Apocalypse (video game)

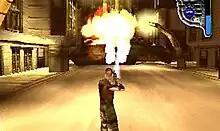
The player is fighting a tank. The display in the top-right shows that the player is using the rocket launcher, and the blue bar coming down from it indicates how much ammunition is remaining for that weapon.

"Apocalypse" features 3D gameplay that combines multidirectional shooting and platforming elements. The main character, Trey Kincaid, is moved using either the directional pad or the DualShock controller's left analog stick, and shooting is handled independently by pressing either one of the face buttons or the right stick in a given direction, which automatically fires the current weapon in said direction. The player can also use a selection of different weapons, such as a flamethrower or a grenade launcher, in addition to the standard issue submachine gun, which never runs out of ammo. The player can also use "Smart bombs", that can quickly kill surrounding enemies and destroy objects in a radius. In terms of mobility, Kincaid can jump, crouch, roll, grab ledges, and hang on wires.